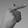
ASL letter: G